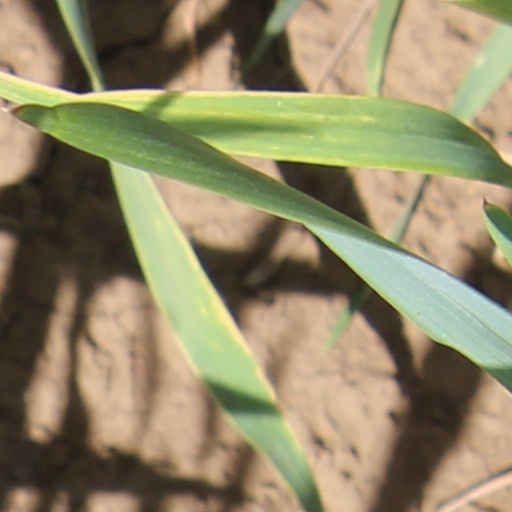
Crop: wheat